Pennsylvania Route 339

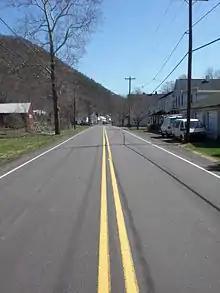
PA 339 in Mainville

PA 339 begins at an intersection with PA 54 in the downtown area of the borough of Mahanoy City in Schuylkill County, heading north on two-lane undivided North Main Street. The road soon passes under a Reading Blue Mountain and Northern Railroad line and runs past homes and businesses. The route turns west onto Brandonville Road and crosses into Mahanoy Township, passing through woods and the Terrace Hills before it curves north and passes west of a coal mine. PA 339 continues through forests and traverses a ridge, where it passes near a wind farm. The road makes a sharp turn west to descend the ridge, entering East Union Township and coming to an intersection with PA 924. At this point, the two routes head north for a concurrency on Main Boulevard and pass through residential areas in Brandonville. PA 339 splits from PA 924 by turning west onto Rattlin Run Road, running through farmland before passing through woods. The route heads into Union Township turns north onto Creek Road, crossing the Catawissa Creek back into East Union Township. The road heads northwest through woodland with some fields parallel to the creek, entering North Union Township. PA 339 continues north along Catawissa Creek Road through farmland with some trees, passing through Zion Grove and crossing the Catawissa Creek. The road winds northwest through rural areas parallel to the creek, crossing it for a third time and turning north.